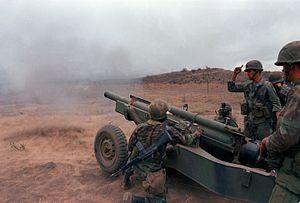
En physique, la quantité de mouvement est le produit de la masse par le vecteur vitesse d'un corps matériel supposé ponctuel. Il s'agit donc d'une grandeur vectorielle, définie par, qui dépend du référentiel d'étude. Par additivité, il est possible de définir la quantité de mouvement d'un corps non ponctuel, dont il est possible de démontrer qu'elle est égale à la quantité de mouvement de son centre d'inertie affecté de la masse totale du système, soit. Son unité est le kg m s⁻¹.
Le recul d'une arme à feu est la réaction d'une arme consécutive au tir, qui se traduit par son déplacement en arrière, à moins que l'énergie en soit absorbée pour l'essentiel par le bras du tireur ou l'affut de l'arme, selon le type d'arme. En termes de mécanique, le recul est la composante de la quantité de mouvement dirigée vers l'arrière et qui est égale, en application du principe de la conservation de la quantité de mouvement, à la quantité de mouvement du projectile et des gaz.